Wim van Norden

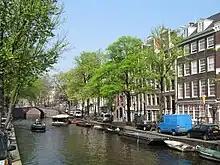
The Reguliersgracht in Amsterdam where Van Norden lived and worked during (and after) the War

When the Netherlands was occupied in World War II by Germany in May 1940 Van Norden and his group of friends decided on resisting the occupation forces. He, Nord, Carmiggelt and their families all lived in the Reguliersgracht in Amsterdam. In autumn 1940 he became involved in spreading the illegal "Nieuwsbrief" (English: Newsletter) of Pieter 't Hart, the war pseudonym of Frans Goedhart. In 1941 he became contributing editor to the newsletter after being invited by Goedhart. Van Norden also worked on the duplicator which produced the stencils on which the newsletter was made.